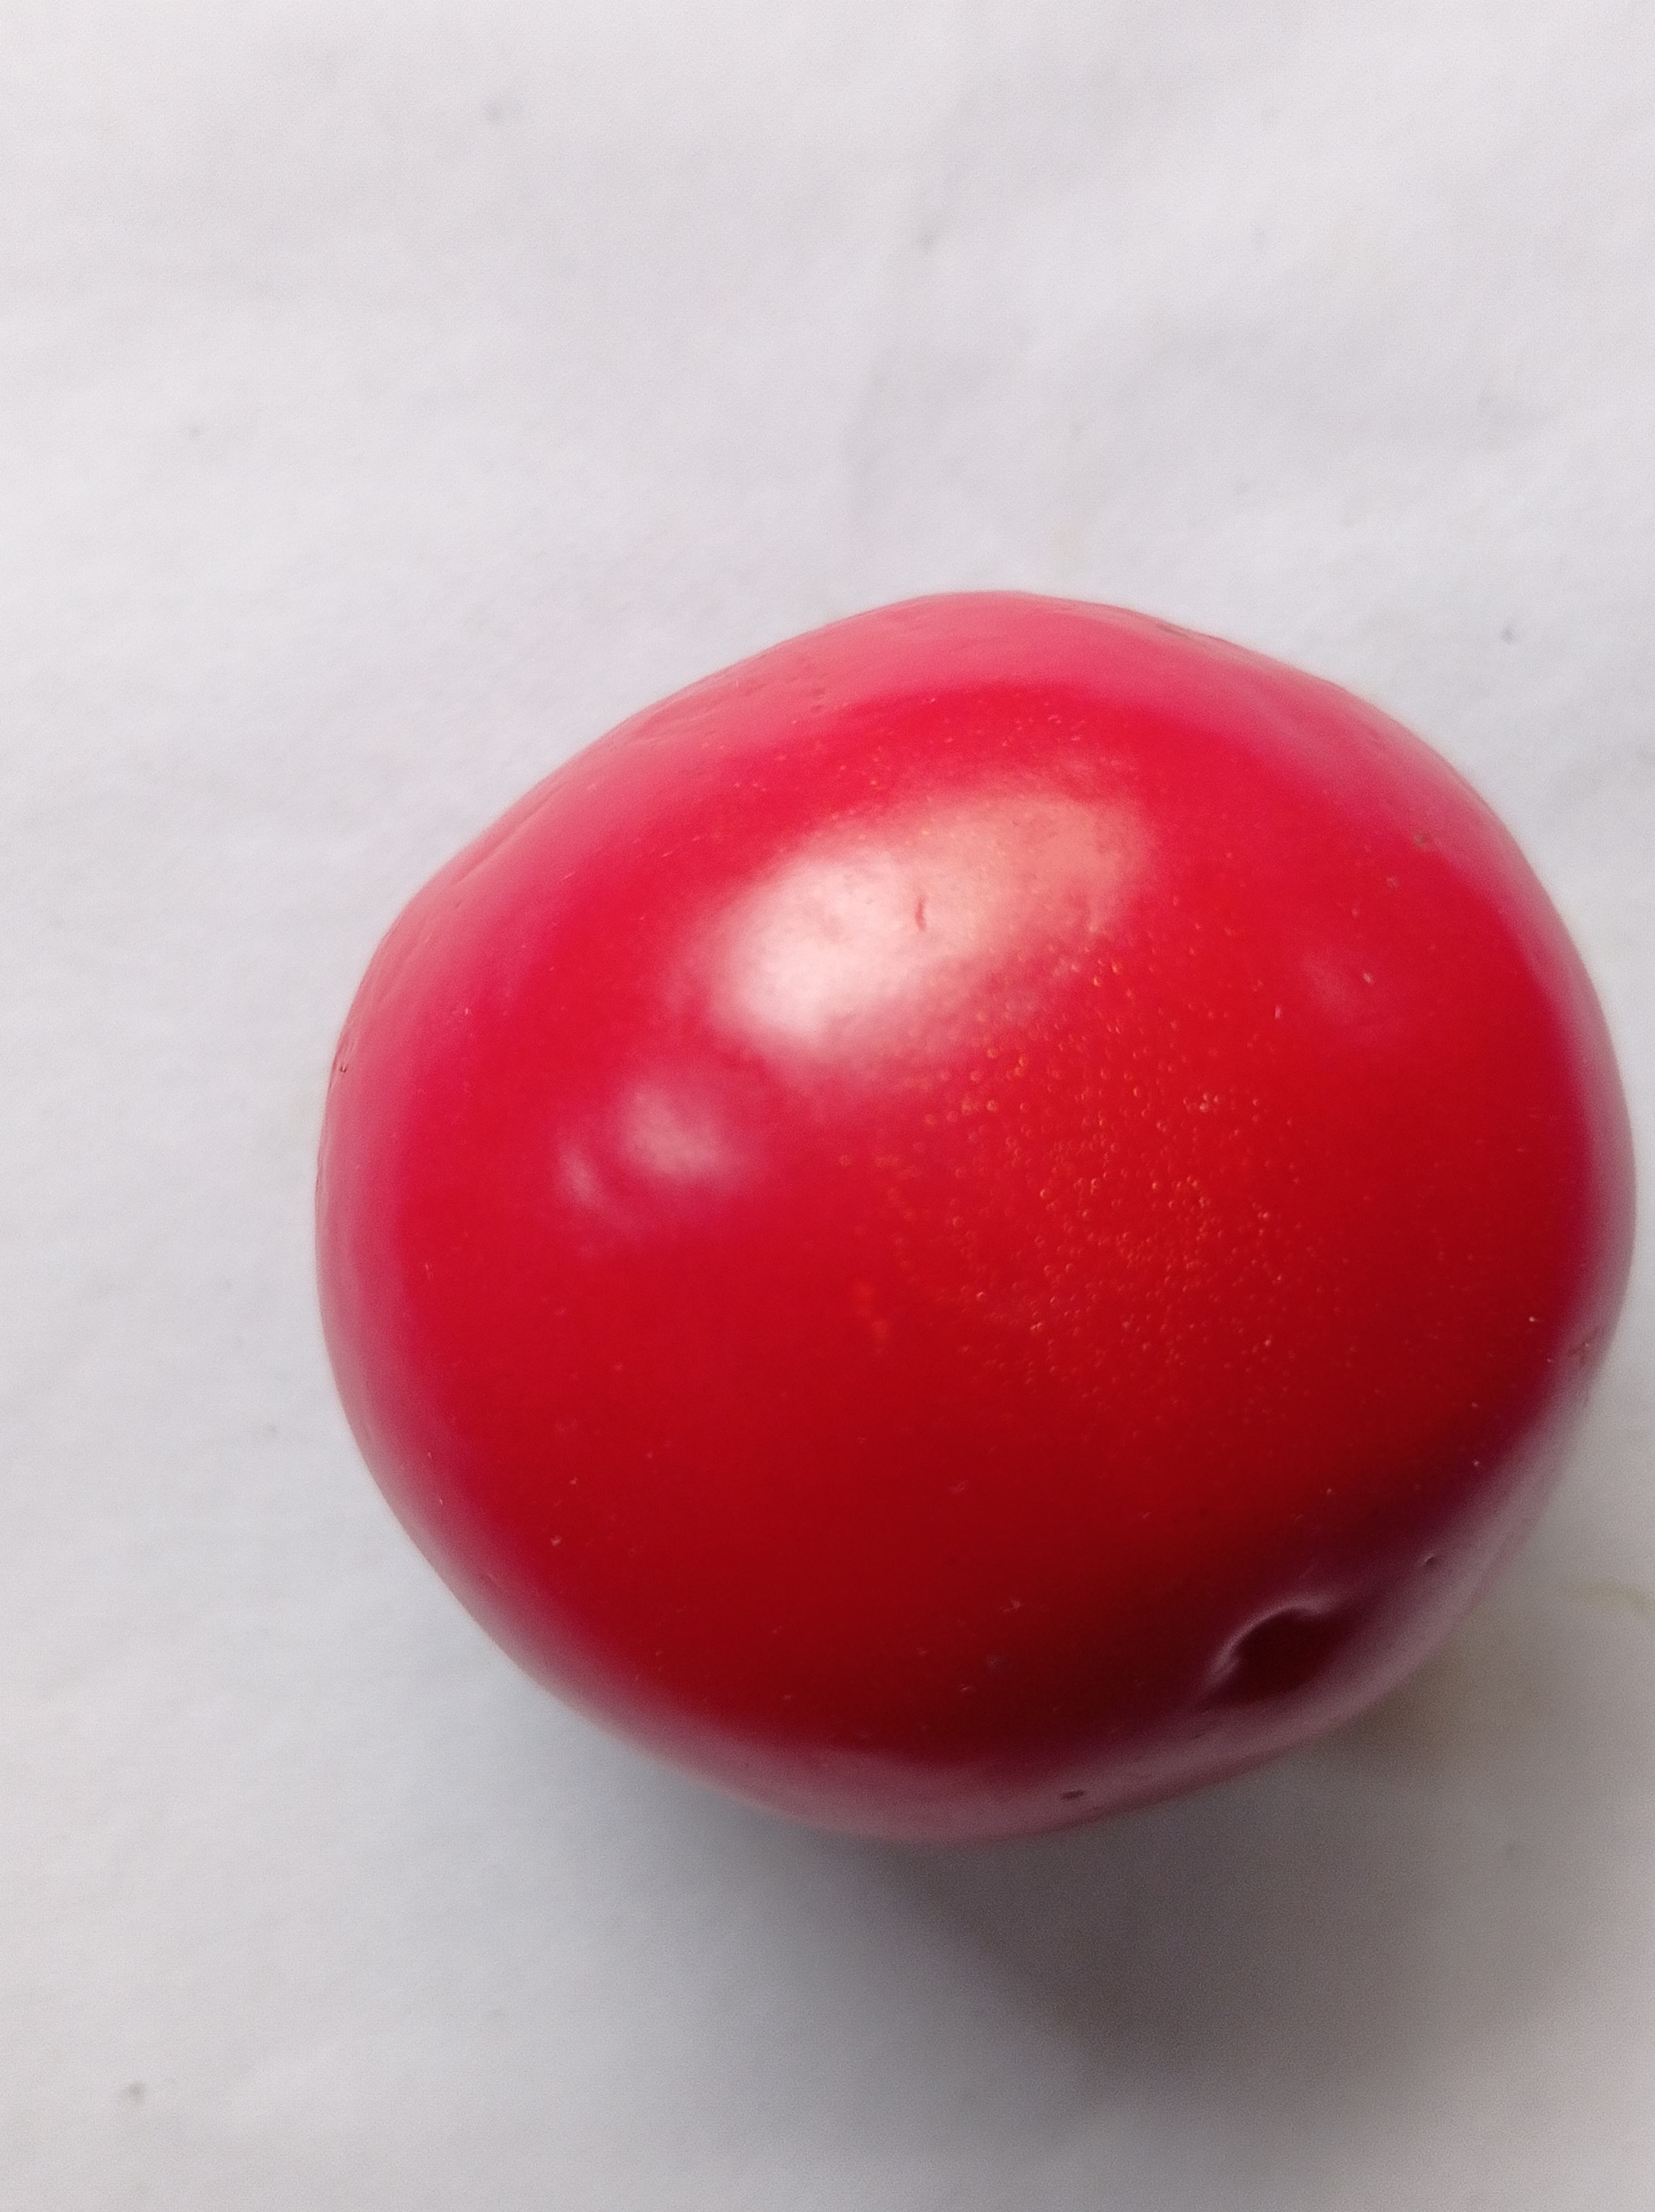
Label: Fresh